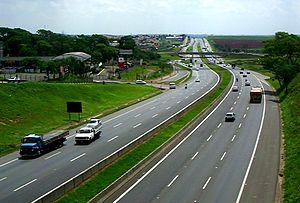
Le réseau routier de l'État de São Paulo est le plus grand système d'un État du Brésil, avec plus de 35 000 km. C'est un réseau inter-connecté, divisé en trois niveaux : municipal, départemental et fédéral. Plus de 90 % de la population paulista habite à moins de 5 km d'un route goudronnée.